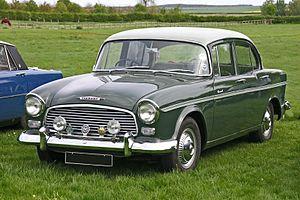
La Humber Hawk, une Hillman 14 de 1938-1940 re-badgée, fut la première voiture Humber à être lancée après la seconde Guerre Mondiale. Cette voiture a été produite pendant la période où Humber faisait partie du Groupe Rootes. Légèrement plus longue à cause de la nouvelle malle et plus étroite après avoir perdu ses marchepieds, elle réussit à être 112 livres plus légère que la voiture d'avant-guerre.